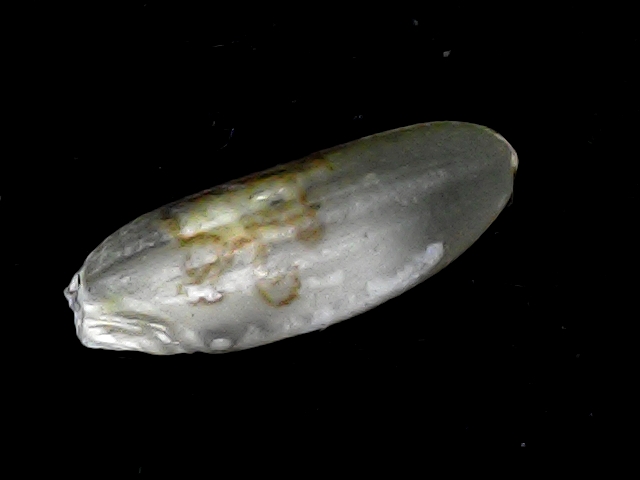
Rice variety: BD51